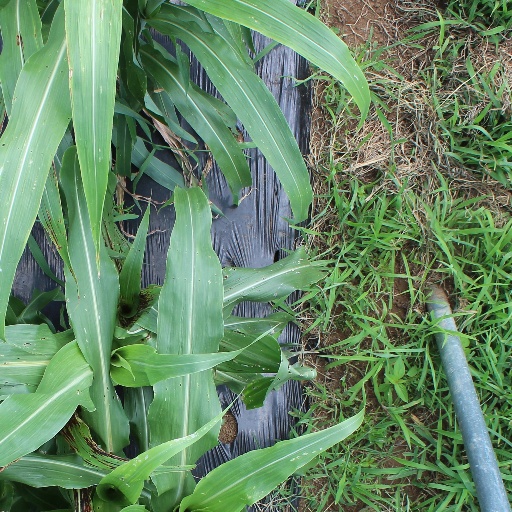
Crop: sorghum